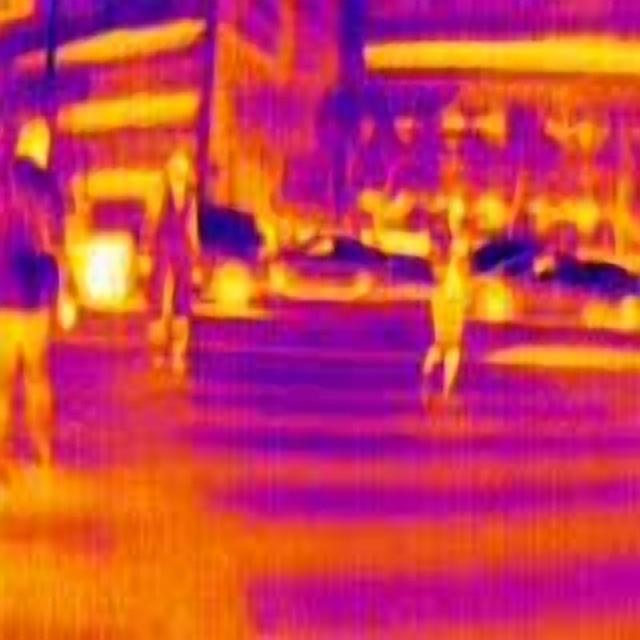
Detected objects:
label: person
label: person
label: person